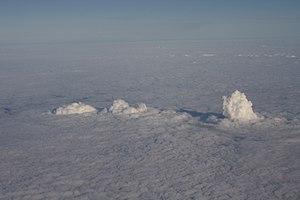
Cette photo montre les panaches de vapeur de la Centrale thermique de Frimmersdorf (à gauche), de la Centrale thermique de Neurath (au centre) et de la Centrale thermique de Niederaussem (à droite) qui ont traversé la couche nuageuse dense. Ces nuages artificiels contiennent essentiellement de la vapeur d'eau condensée, tout comme les nuages naturels. Cependant leur température et peut-être d'autres caractéristiques physicochimiques (teneur en CO2 provenant de la centrale électrique
Un nuage anthropogénique, ou encore « homogenitus » selon l'Atlas international des nuages de 2017, est un nuage dont la formation et/ou la persistance sont artificiellement induites par les activités humaines.